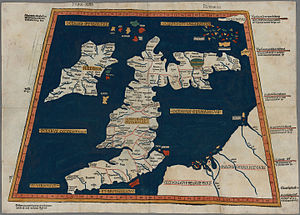
Ptolemæus / Vigtigste værker / Geographia
Prima Europe tabula. En kopi fra 15. århundrede af Ptolemeus' kort over Britannien
Claudius Ptolemæus var en græsk videnskabsmand. I ca.150 e.Kr. udgav han sit store værk Almagest, hvori det aristoteliske geocentriske verdensbillede for første gang blev forsynet med et fuldstændigt sæt geometriske modeller, der gav en tilfredsstillende matematisk beskrivelse af de dengang kendte himmellegemers bevægelser.